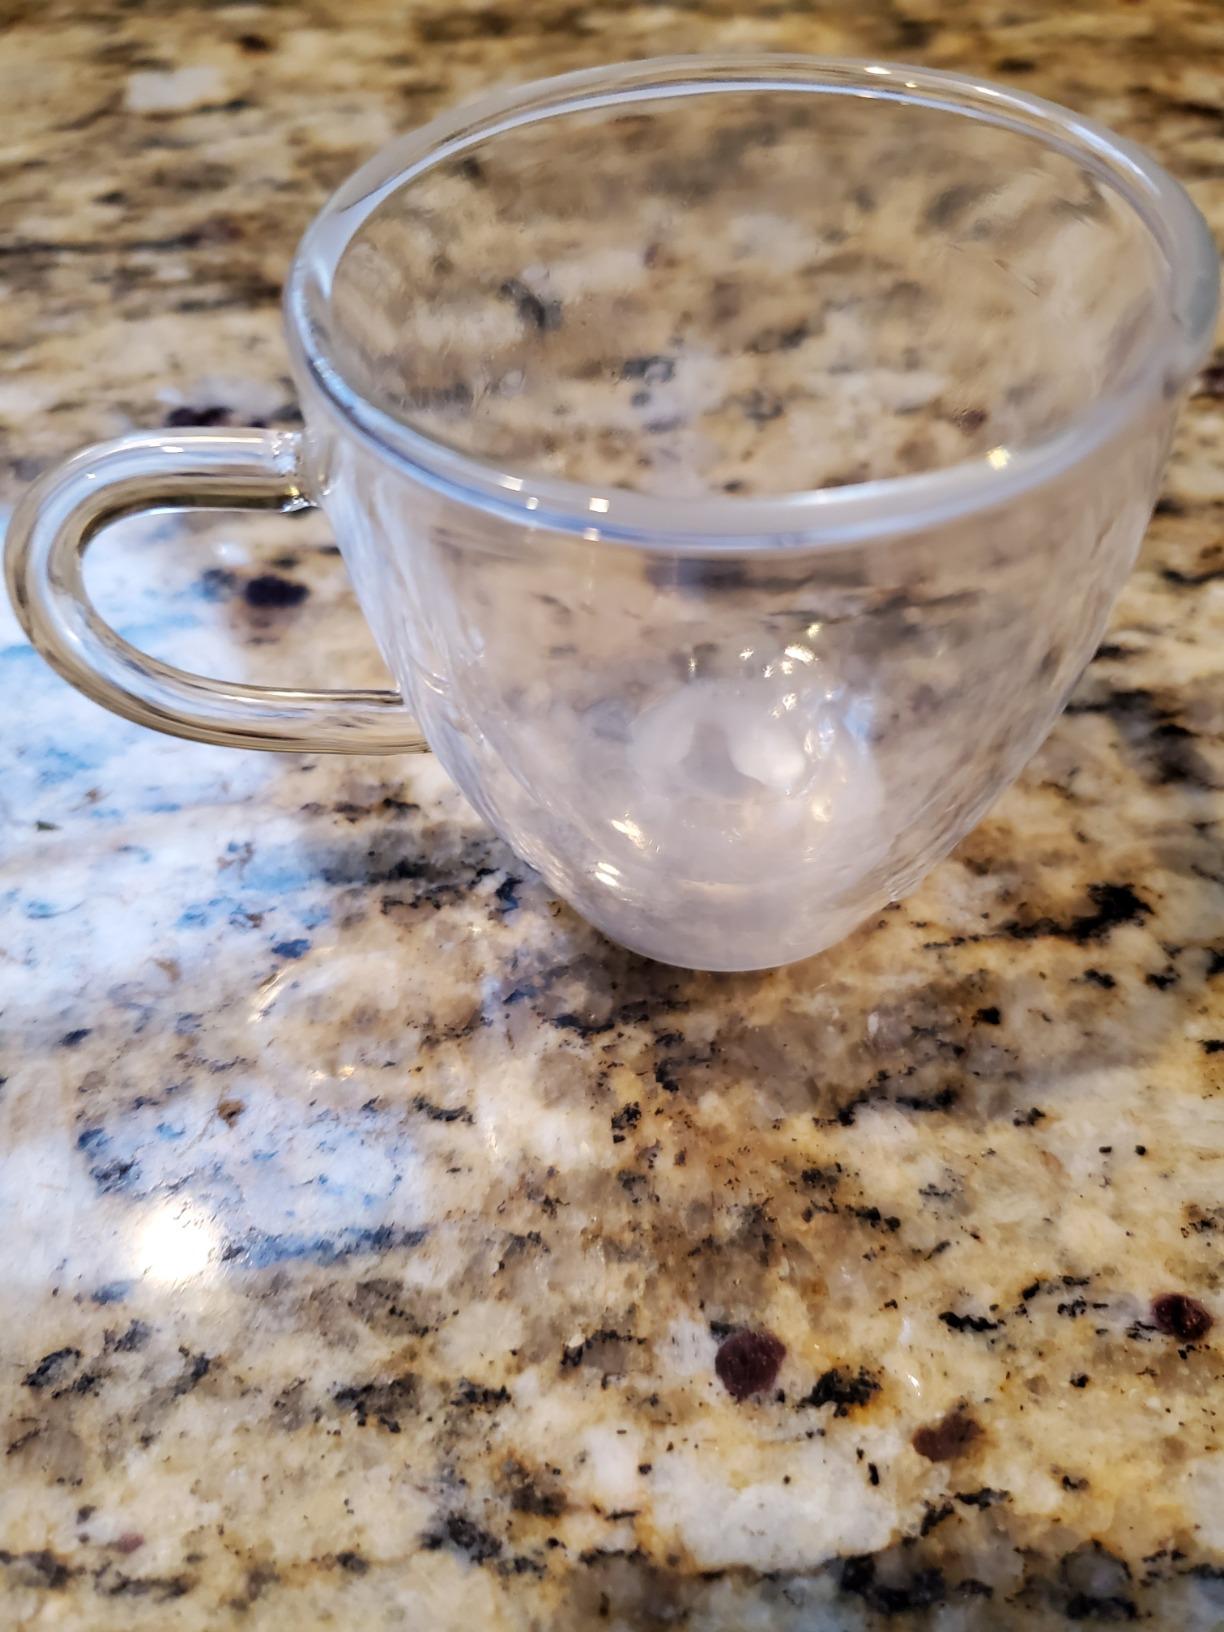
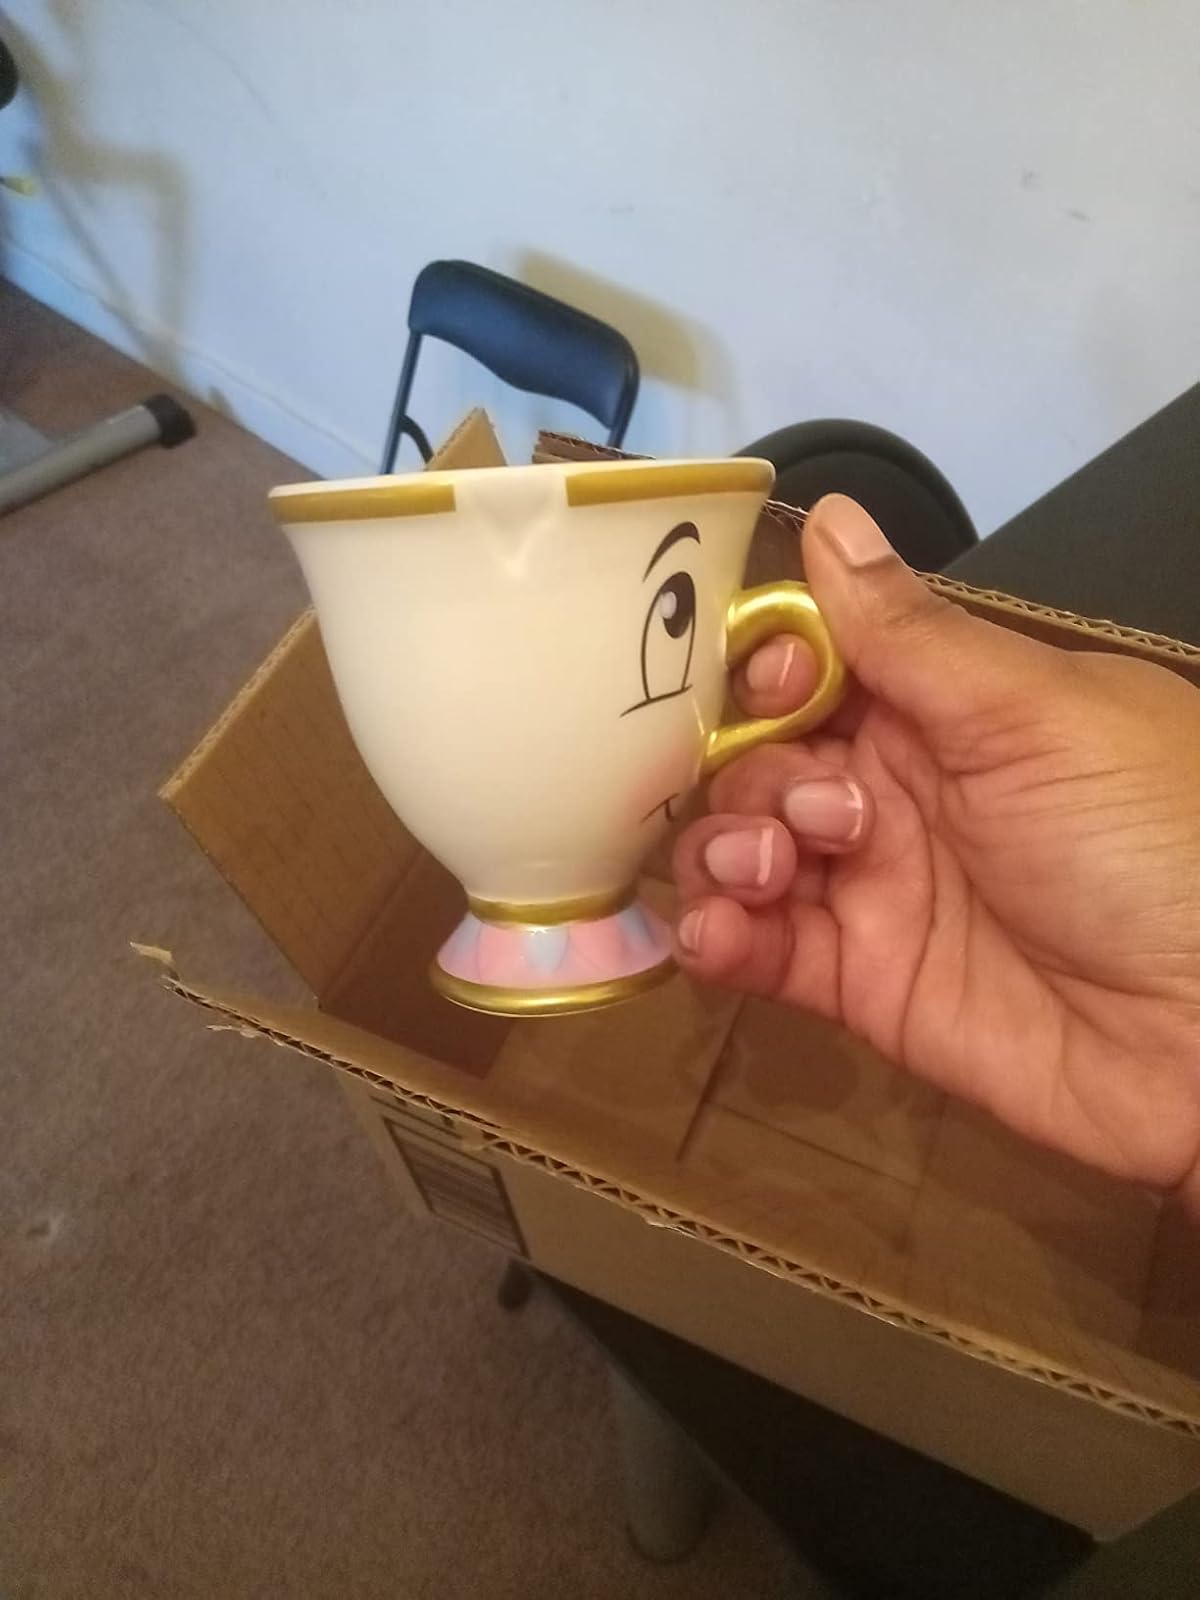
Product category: items_mug
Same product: no